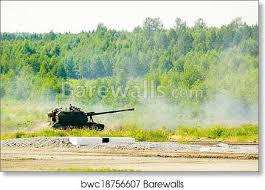
Label: 2S19_MSTA